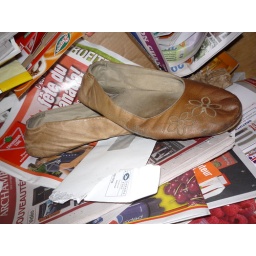
Last shot of thashed tan flat shoe in trashed paper box bin